San Francisco County Jails

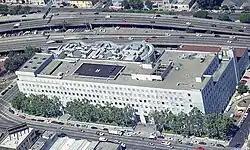
The San Francisco Hall of Justice Complex. County Jails #3 and #4 on 6th and 7th floors, and Jails 1 and 2 in the undulating structure on the north side.

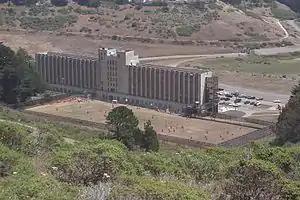
Former County Jail 3, San Bruno, 1934 - 2006. This jail was demolished in 2012.

San Francisco County Jails are operated by the Sheriff's Department Custody Division of the City and County of San Francisco. The system comprises eight jails, with approximately 55,000 annual bookings administered by 800 deputy sheriffs.